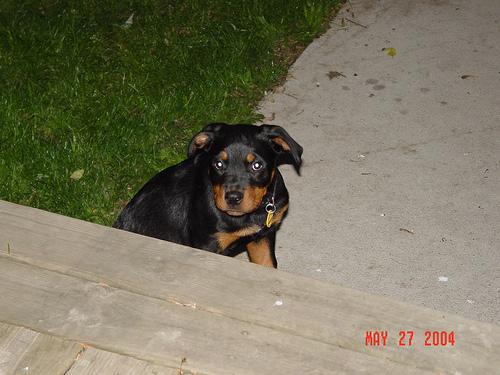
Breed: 224-n000060-Rottweiler